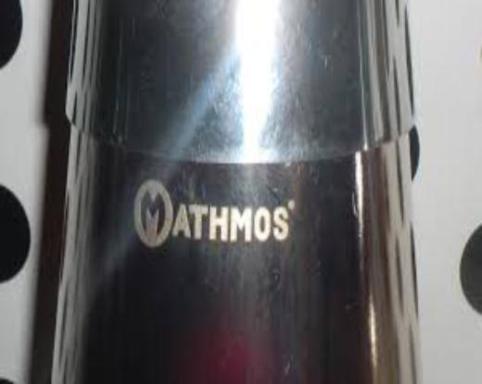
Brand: mathmos
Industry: Necessities